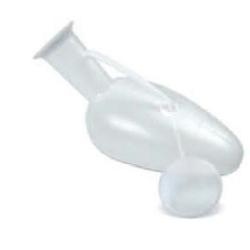
URINALE IN PLASTICA CON SACCHETTO
Brand: SAFETY SpA
Pappagallo Dispositivo per lo raccolto delle urine. Realizzato in polipropilene ad alta densità. Scala graduata. Sanitizzabile a freddo. Confezionato singolarmente in sacchetto bianco coprente con maniglie. Formato Con e senza tappo da 1000 ml. 1 pezzo. Cod. 16840 / 16860
Category: Sporting Goods > Outdoor Recreation > Camping & Hiking > Portable Toilets & Showers > Portable Toilets & Urination Devices > Male Urination Devices